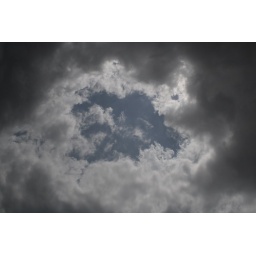
Opening clouds...see the blue sky in between..